United States Post Office–Greenfield Main

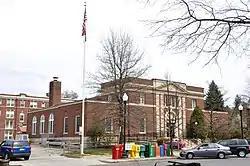

The US Post Office-Greenfield Main is a historic post office at 442 Main Street in Greenfield, Massachusetts. Built in 1915 and enlarged in 1939, it is a good example of a post office with Beaux Arts and Classical Revival features. It was listed on the National Register of Historic Places in 1985, and included in the Main Street Historic District in 1988.